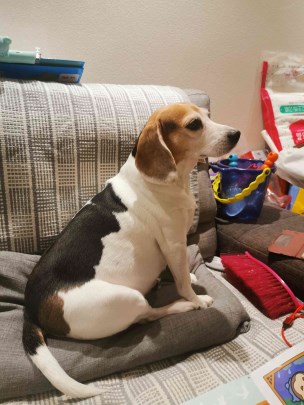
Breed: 276-n000113-beagle